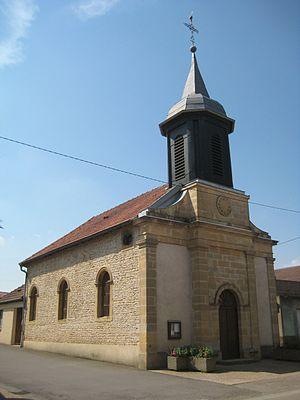
Lantéfontaine est une commune française située dans le département de Meurthe-et-Moselle en région Grand Est.